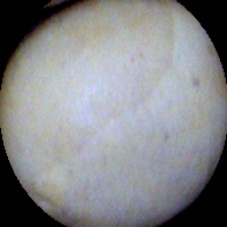
Label: Intact